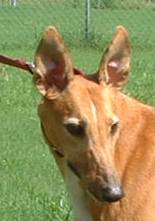
Label: dog